T. J. Clark (art historian)

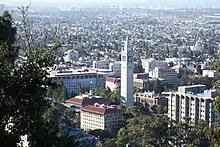
University of California, Berkeley, where Clark was a professor until his retirement in 2010

Clark attended Bristol Grammar School. He completed his undergraduate studies at St John's College, Cambridge, obtaining a first-class honours degree in 1964. He received his PhD in art history from the Courtauld Institute of Art, University of London in 1973. He lectured at the University of Essex 1967–69 and then at Camberwell College of Arts as a senior lecturer, 1970–74.